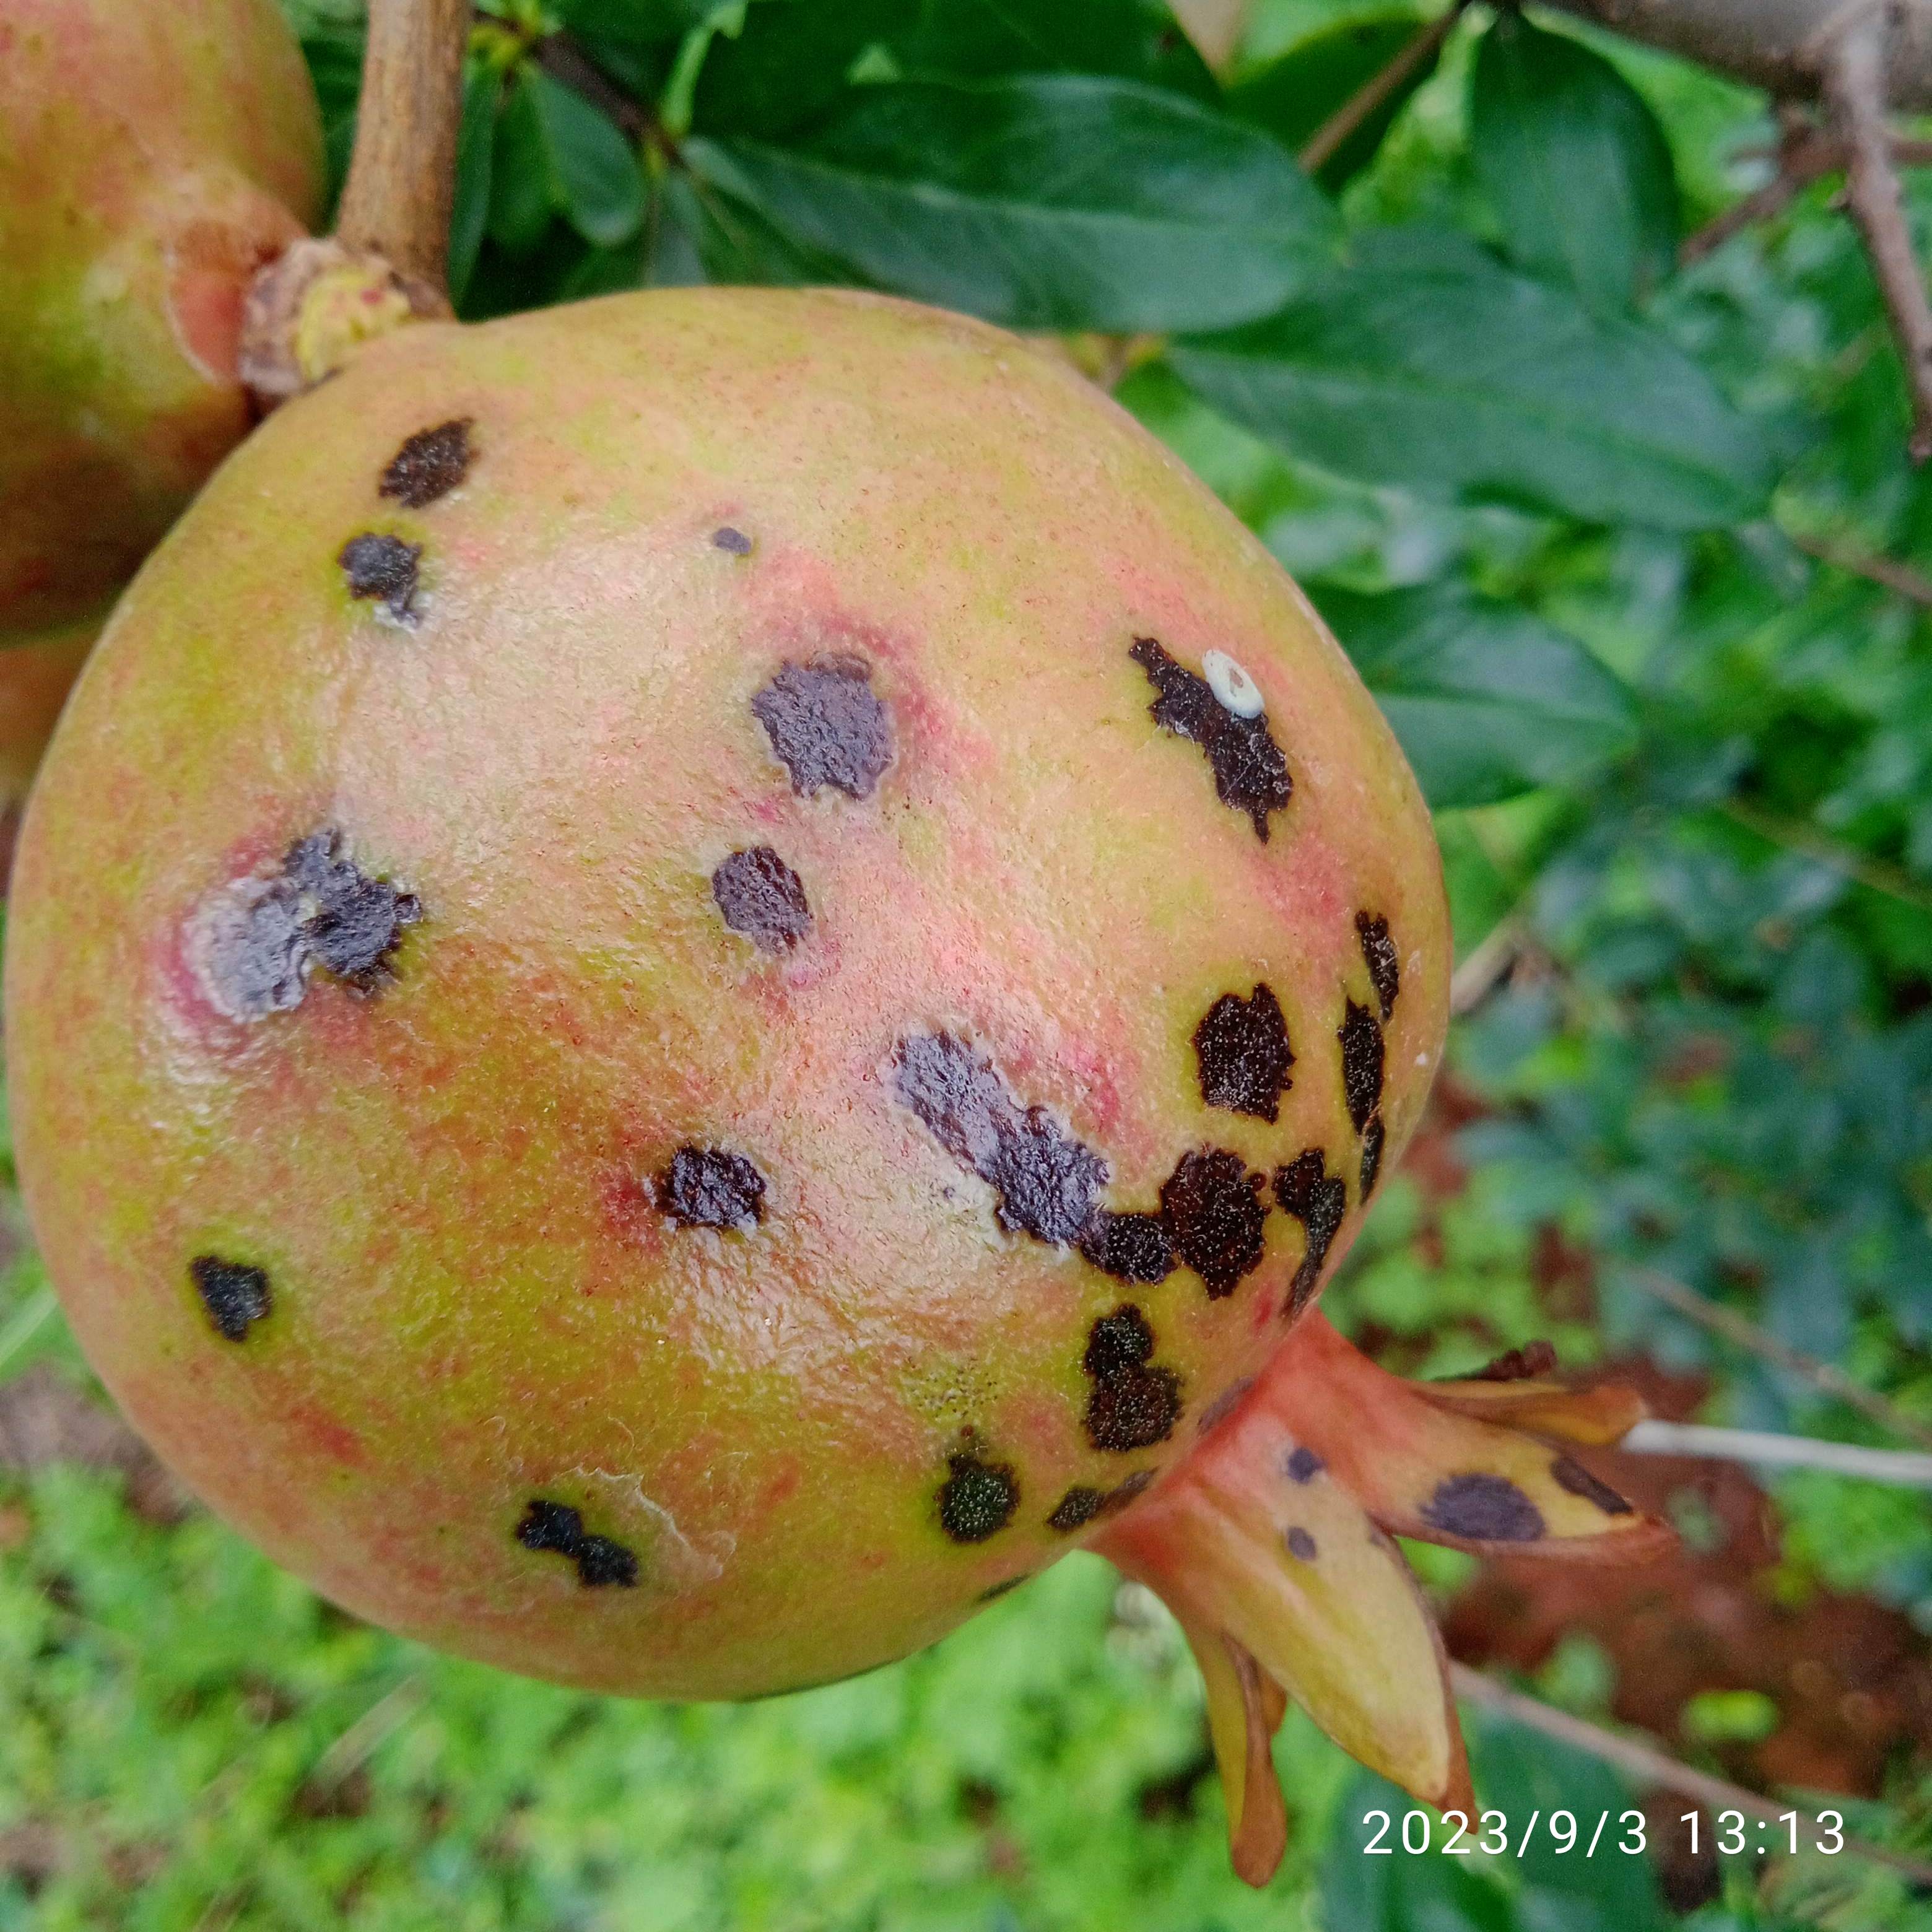
Label: Anthracnose